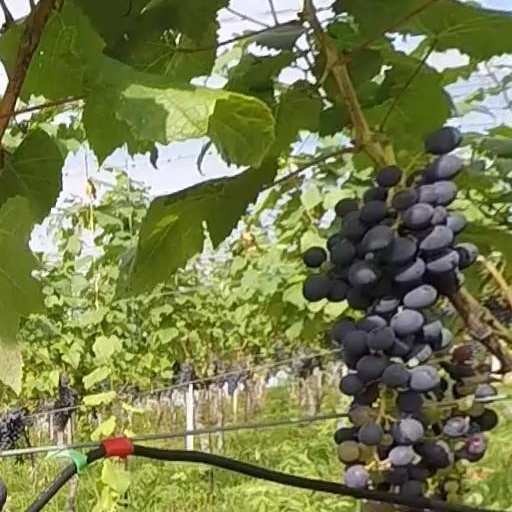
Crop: grape